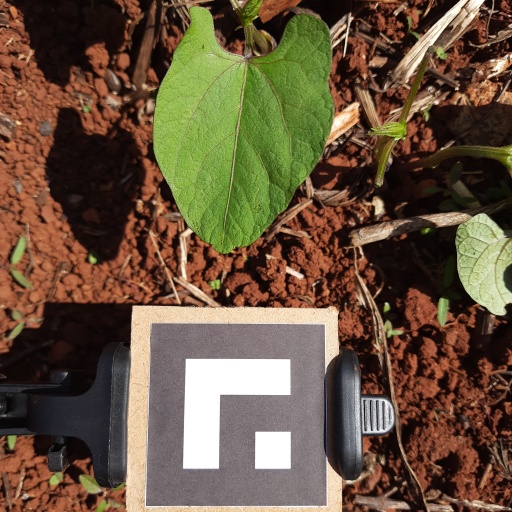
Observations: wavy surface, no eating holes, under sunlight